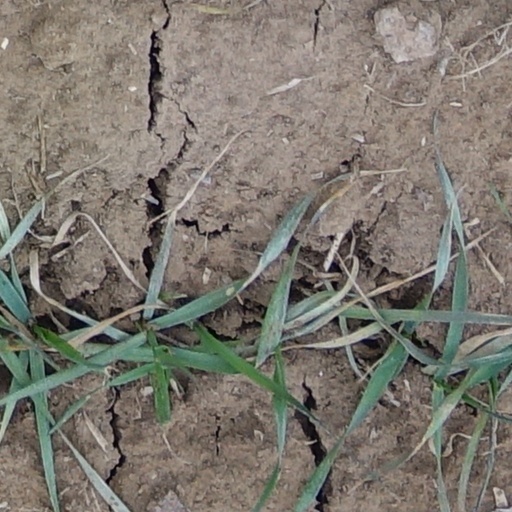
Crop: wheat